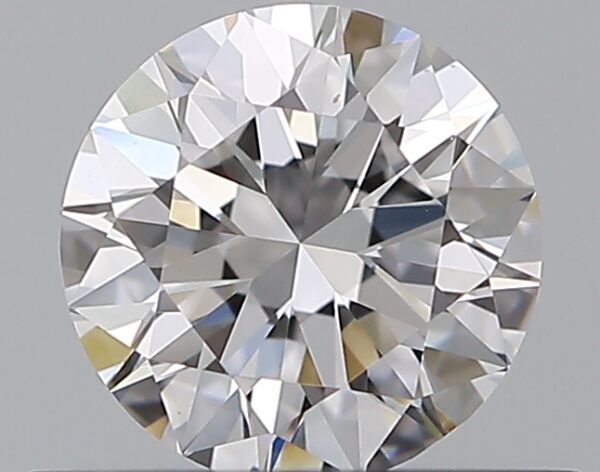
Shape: round
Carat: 0.5
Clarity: VS1
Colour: D
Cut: EX
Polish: EX
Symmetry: EX
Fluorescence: F
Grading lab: GIA
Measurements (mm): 5.07 x 5.1 x 3.12